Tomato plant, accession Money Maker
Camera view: bottom (45 deg); turntable rotation: 90 degrees
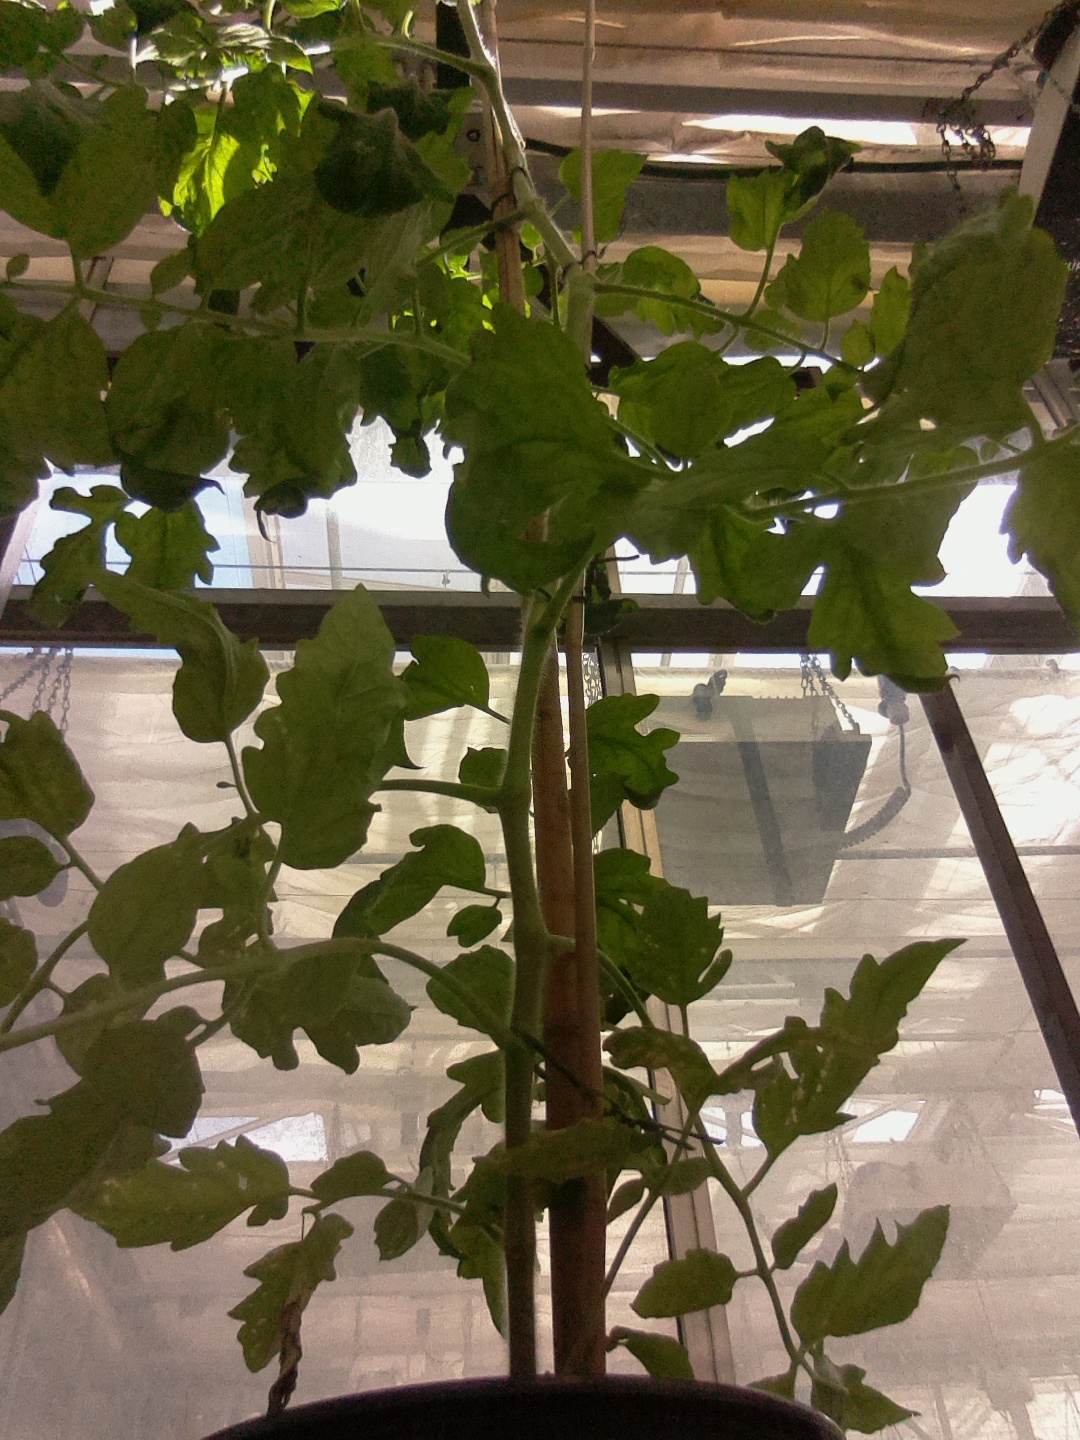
BBCH growth stage 28: 80%-90% Side shoots formed